Sharada Purnima

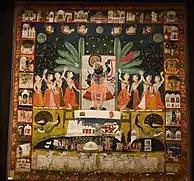

Sharad Purnima celebrates the night that the "rāsalīlā" (a circular dance) was performed between Krishna and the "gopis" (milkmaids) of Braj. To participate in this divine dance, Shiva took the form of "Gopīśvara Mahādevā". Vivid descriptions of this night are given in the Brahma Purana, Skanda Purana, Brahma Vaivarta Purana, and the Linga Purana. It is also believed that, on this full moon night, the goddess Lakshmi descends on the earth to watch the actions of human beings.